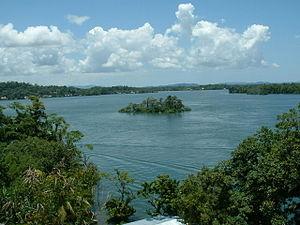
Le Golfete Dulce est un lac du Guatemala, traversé par le Rio Dulce.